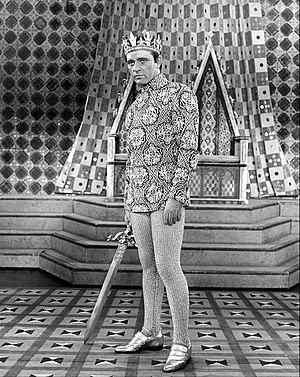
Camelot est une comédie musicale américaine d'Alan Jay Lerner et Frederick Loewe, inspirée de la légende arthurienne et créée à Broadway en 1960.